Chinese Cultural Center, Phoenix

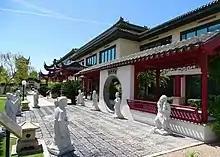
Entrance to the gardens lined with Chinese statues (2017)

The east side of the complex had Chinese gardens with replicas of ancient Chinese pagodas and statues. The gardens represented five different southern Chinese cities, covered and cost $1 million. It was designed by Ye Juhua, who also designed a garden at the Metropolitan Museum in New York and included Chinese plants, pagodas, Classical Chinese statues, fountains and koi ponds.